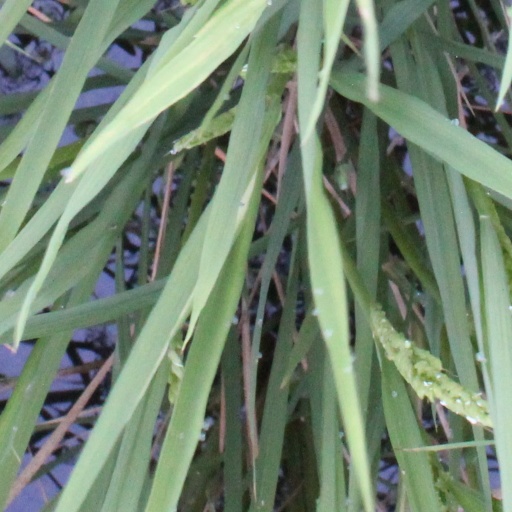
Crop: rice